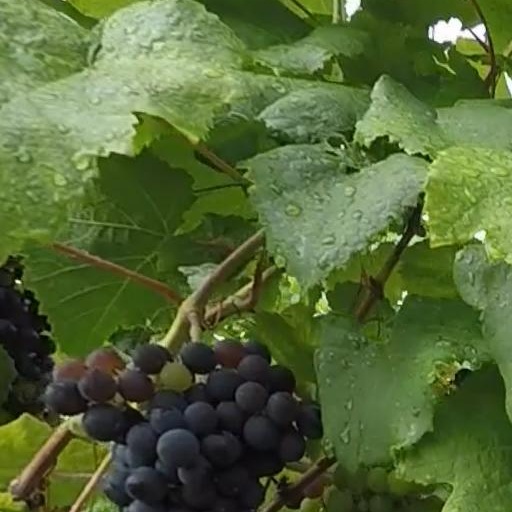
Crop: grape